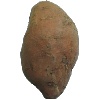
Label: potato_sweet